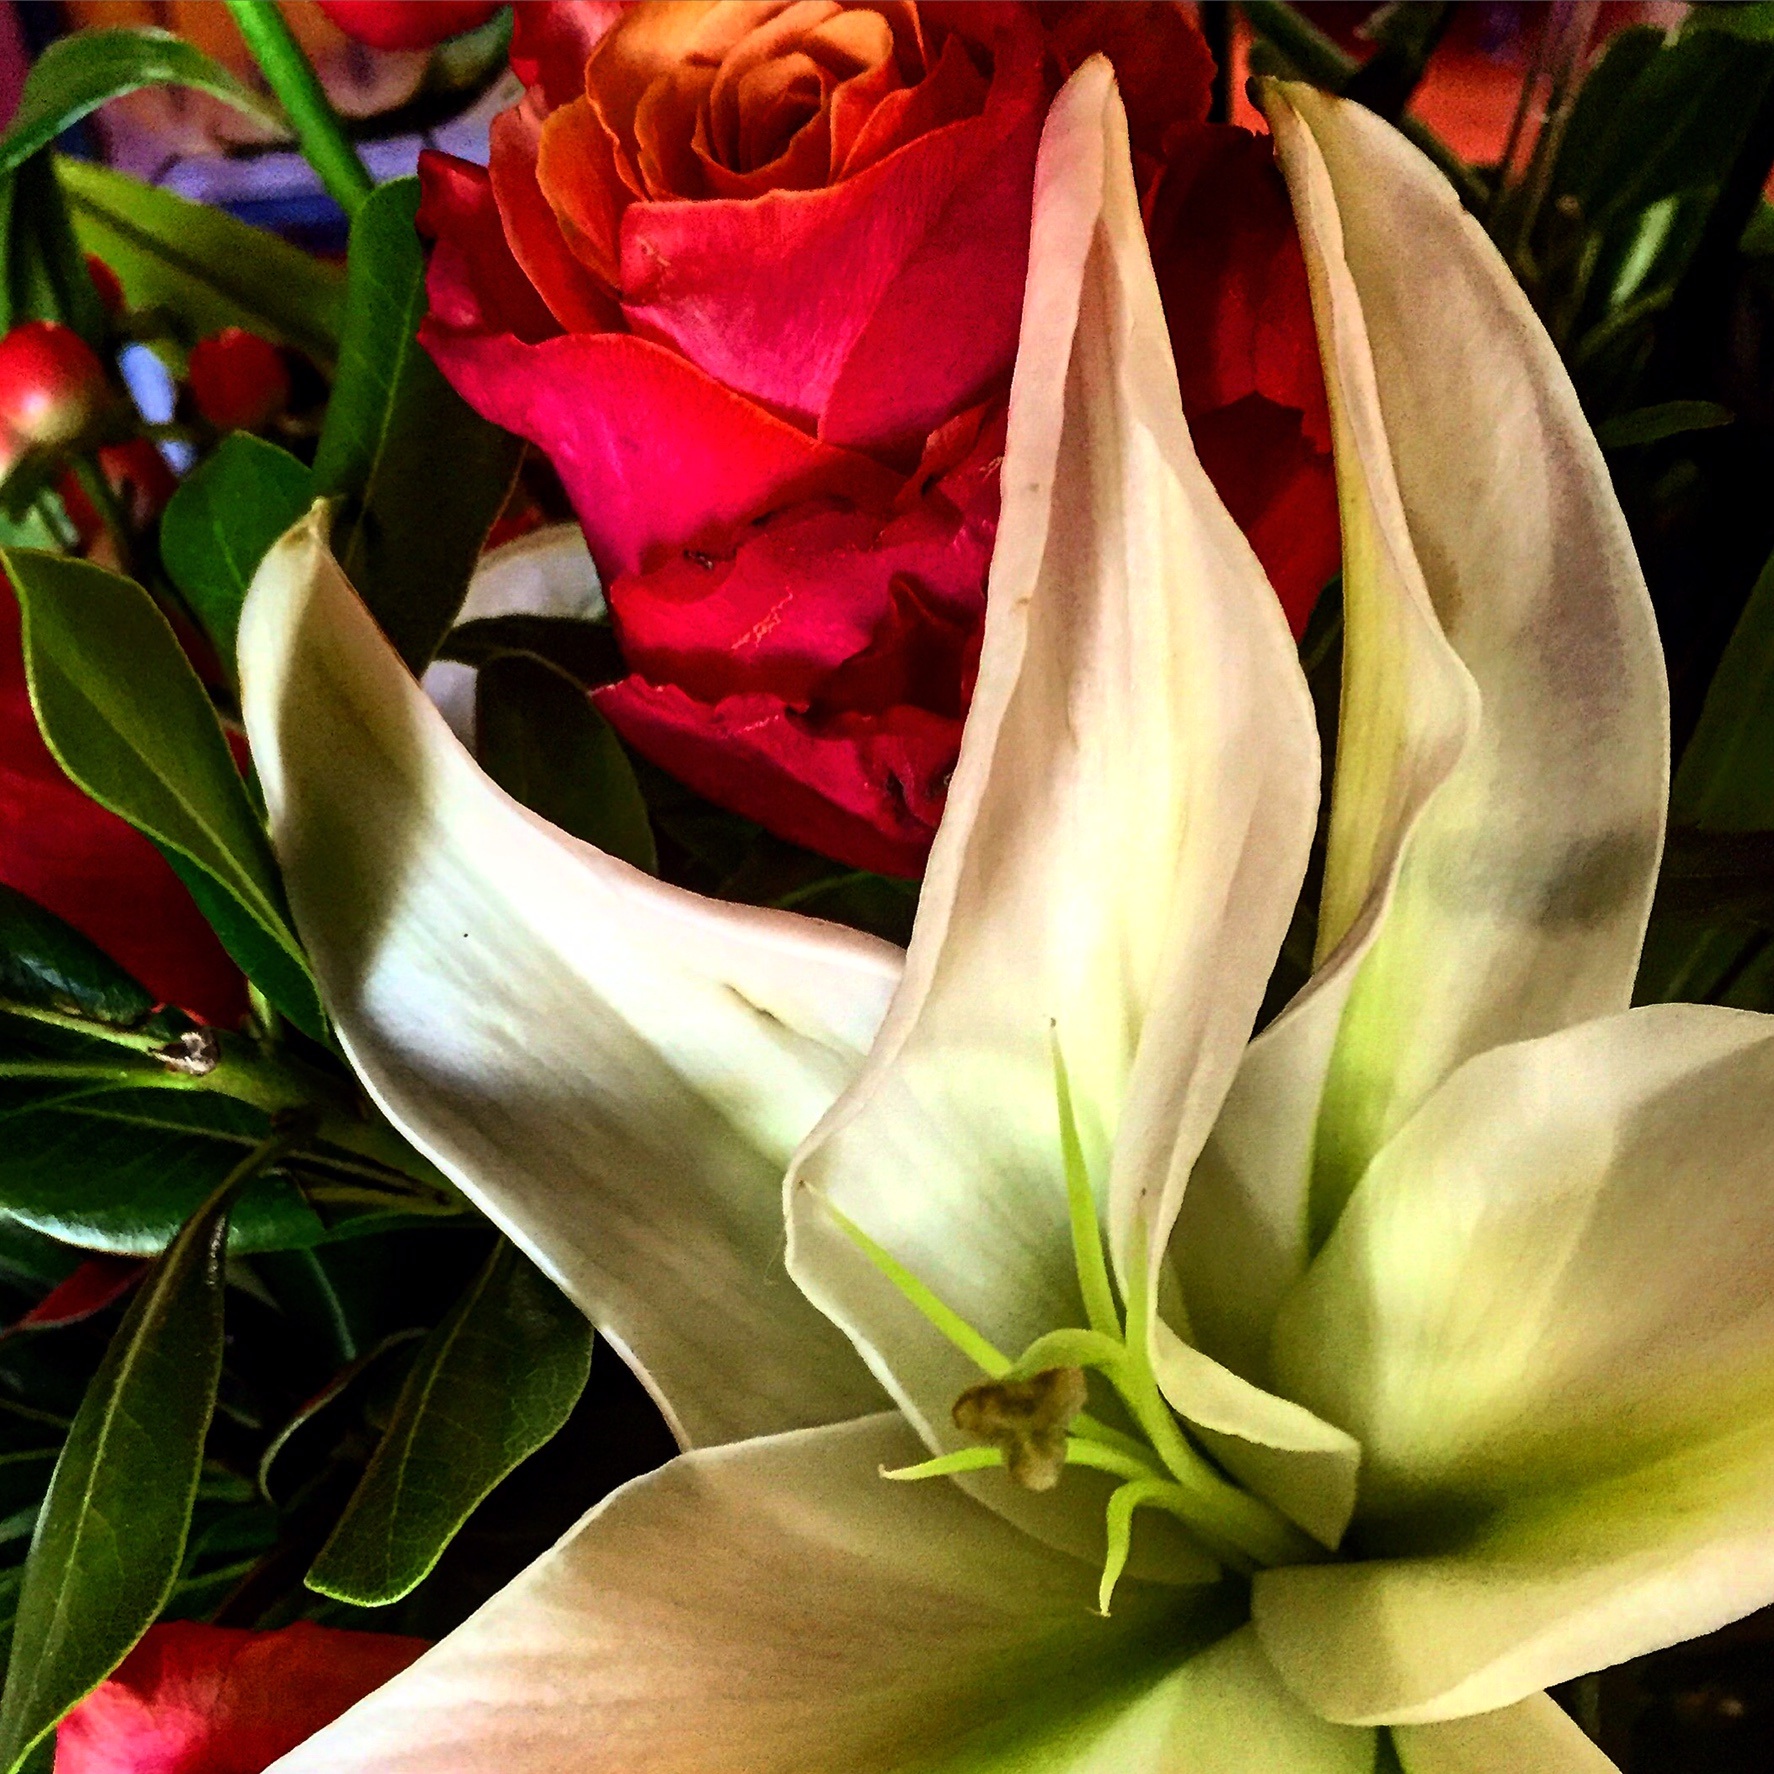
plant, leaf, flower, petal, botany, flora, floristry, macro photography, flowering plant, flower bouquet, floral design, plant stem, land plant, flower arranging